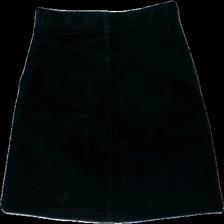
View: back
Type: Skirt
Category: Ladies
Brand: Monki
Colors: Black
Material: 100% cotton
Cut: Regular
Size: 36
Season: All
Damage location: top center
Price range: 50-100
Recommended usage: Reuse
Description: svart kjol